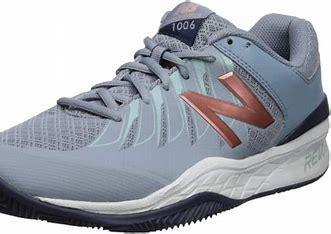
Brand: New
Model: Balance 100